Matlab Uttar Upazila

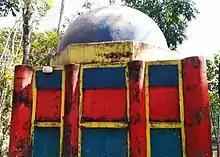

During the Mughal period, when the Lalar Hat Bazaar, located on the banks of the , a tributary of the Gumti, at the northern end of the present villages of Babu Para and Pail Para, was destroyed by river erosion, a market called Bairagir Hat at the northern end of the Kaladi village was founded by the Jamadar of Matlab. Jealous of this, the Zamindar of Faridpur increased his zamindari and established another market in his name in the western part south of the Bairagir Hat. After some time, both the markets became very competitive and Jamadar's haat bazaar became popularly known as Matlab rather than Bairagir Hat. The name Matlab was gazetted on 9 August 1918. Gazette No. 236. In 1900, the government divided the Chandpur circle and created the Matlab circle. As a result, the progress of police station with 22 unions started.